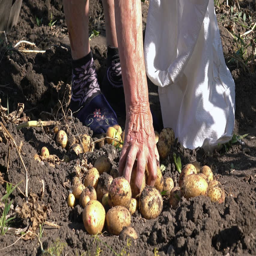
dolly shot of an elderly woman collecting fresh potatoes in the field